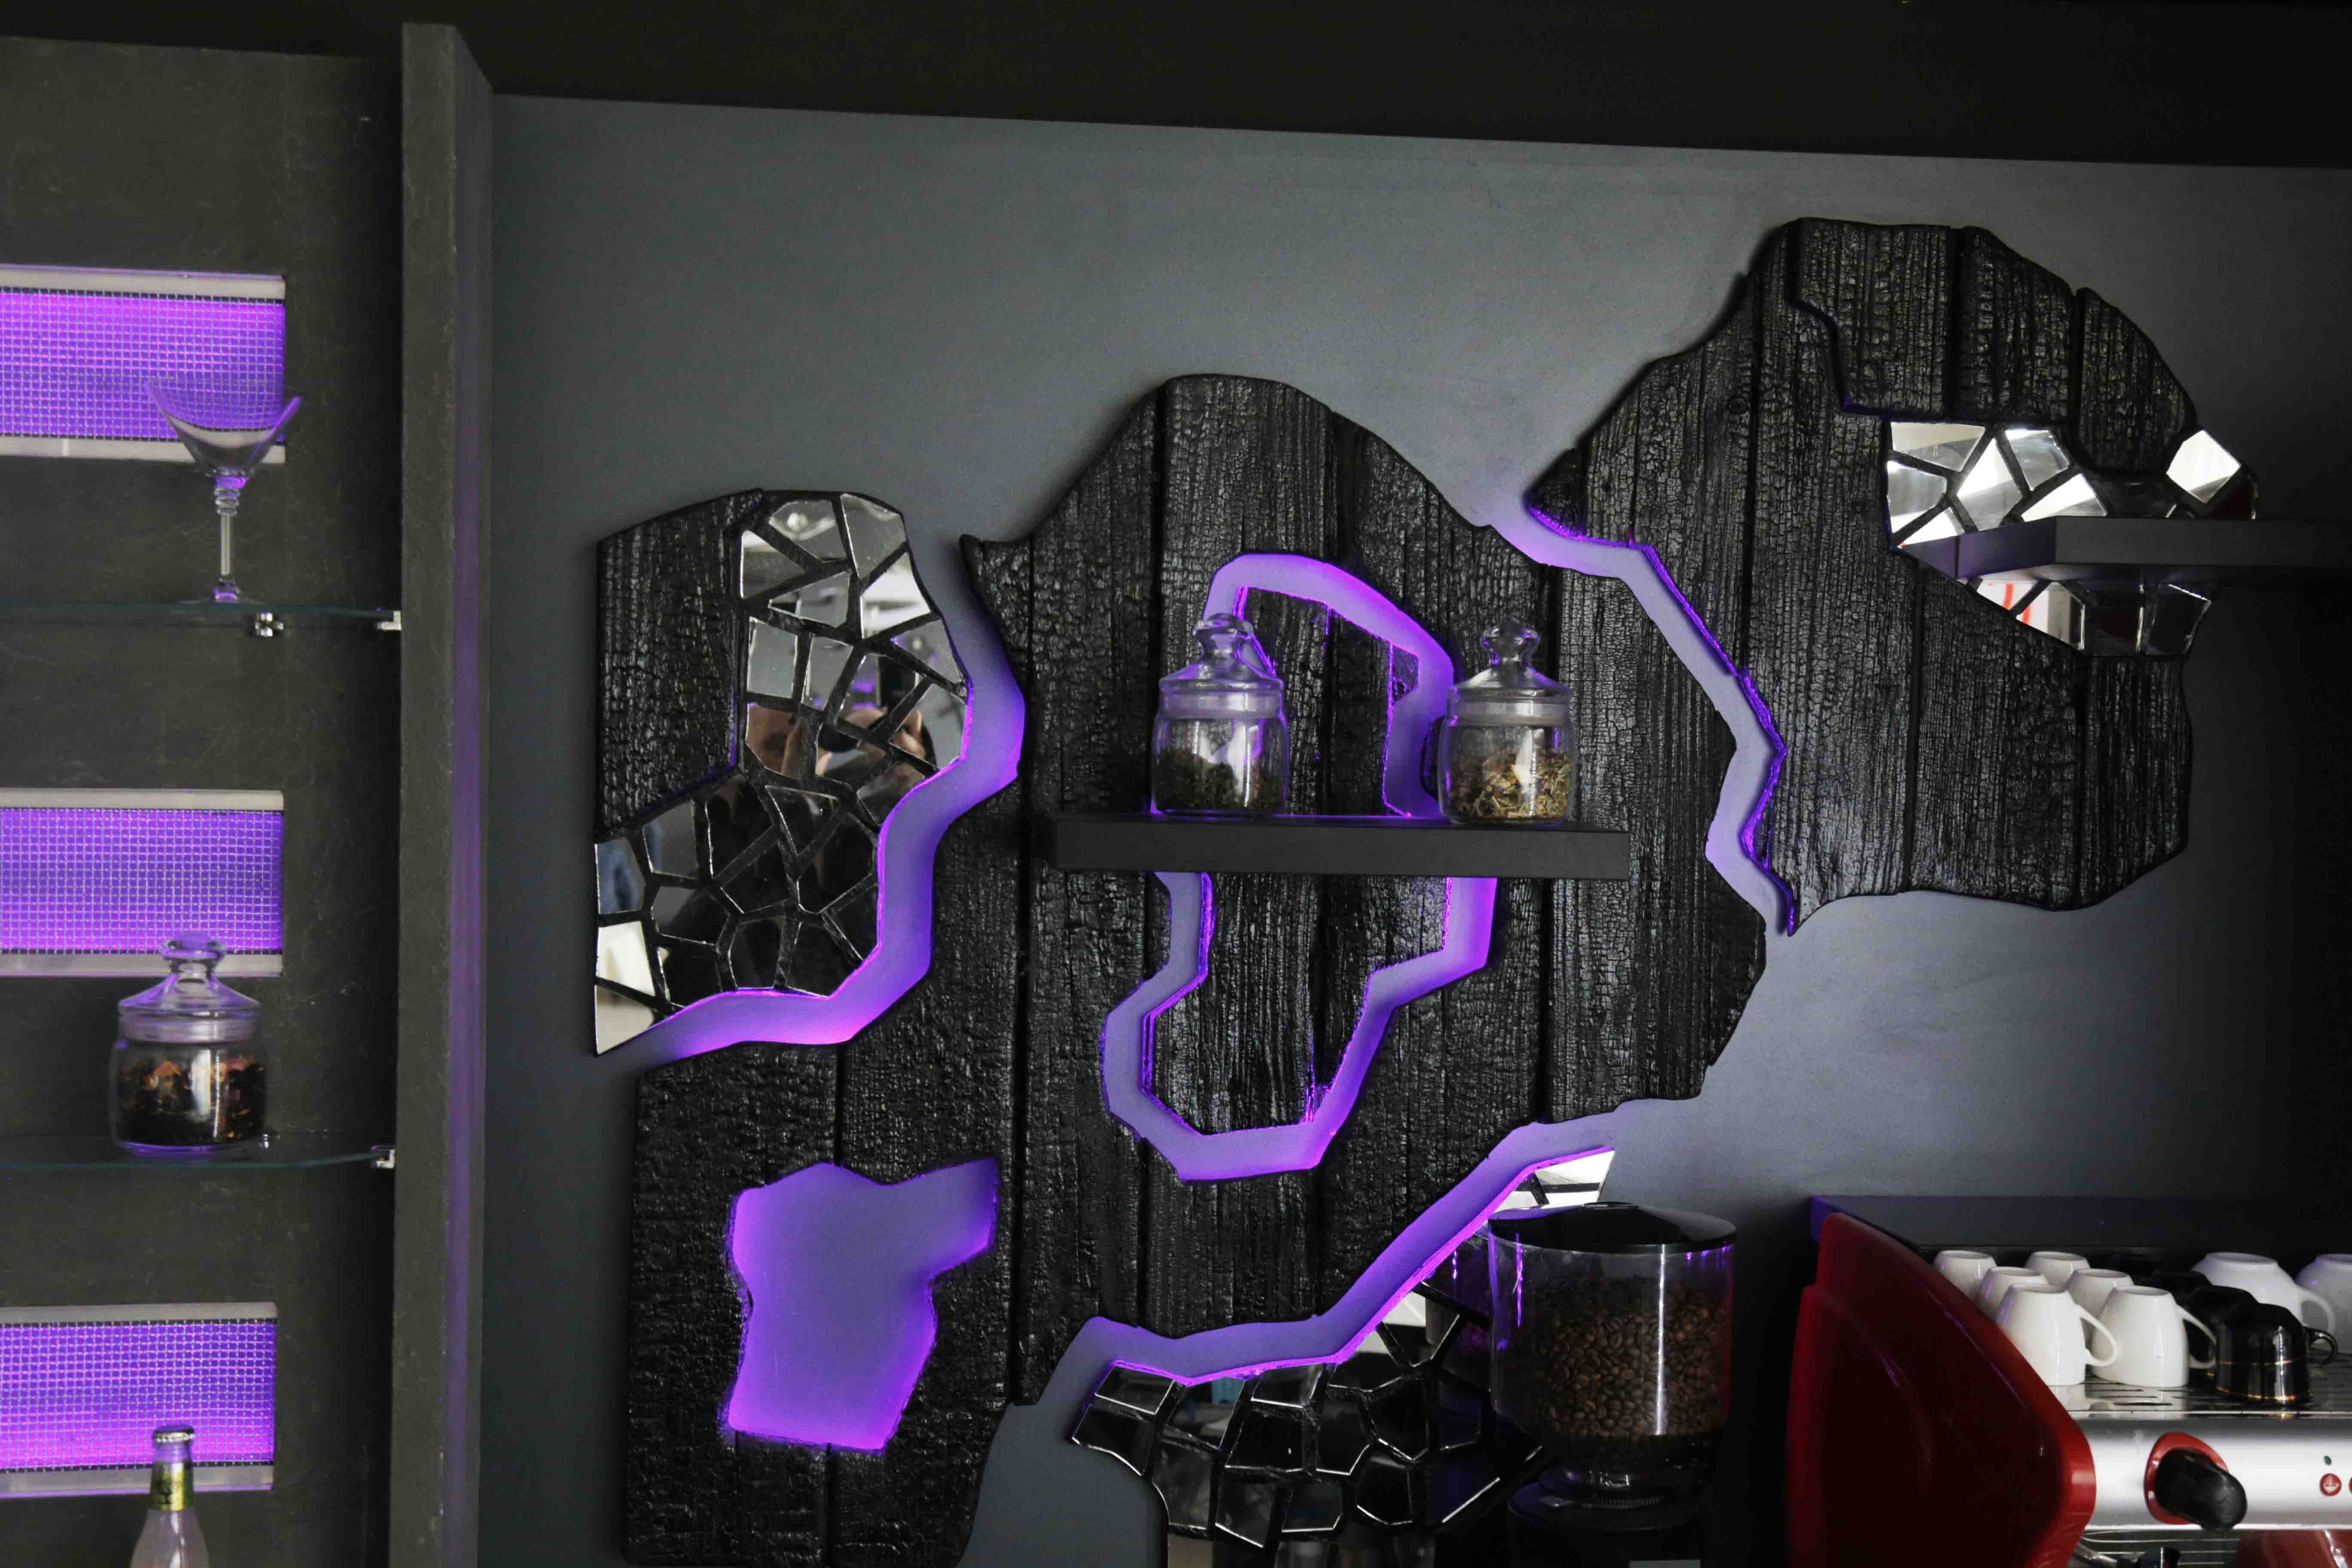
art, purple, design, interior design